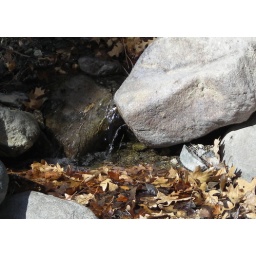
Water in water canyon